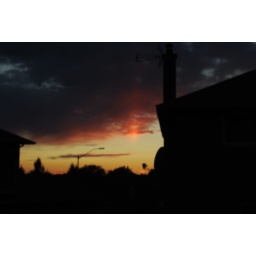
An interesting sunset in Richmond hill...the contrast with the clouds and reddish orange sunset was absolutely stunning!